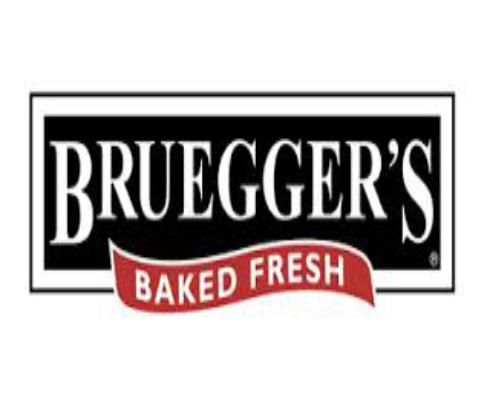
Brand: Bruegger's
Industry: Food